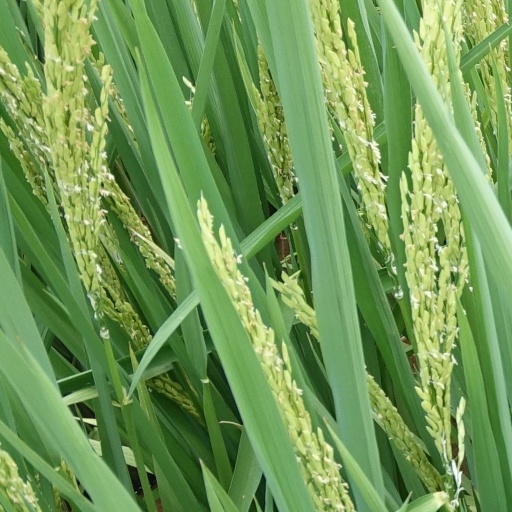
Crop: rice